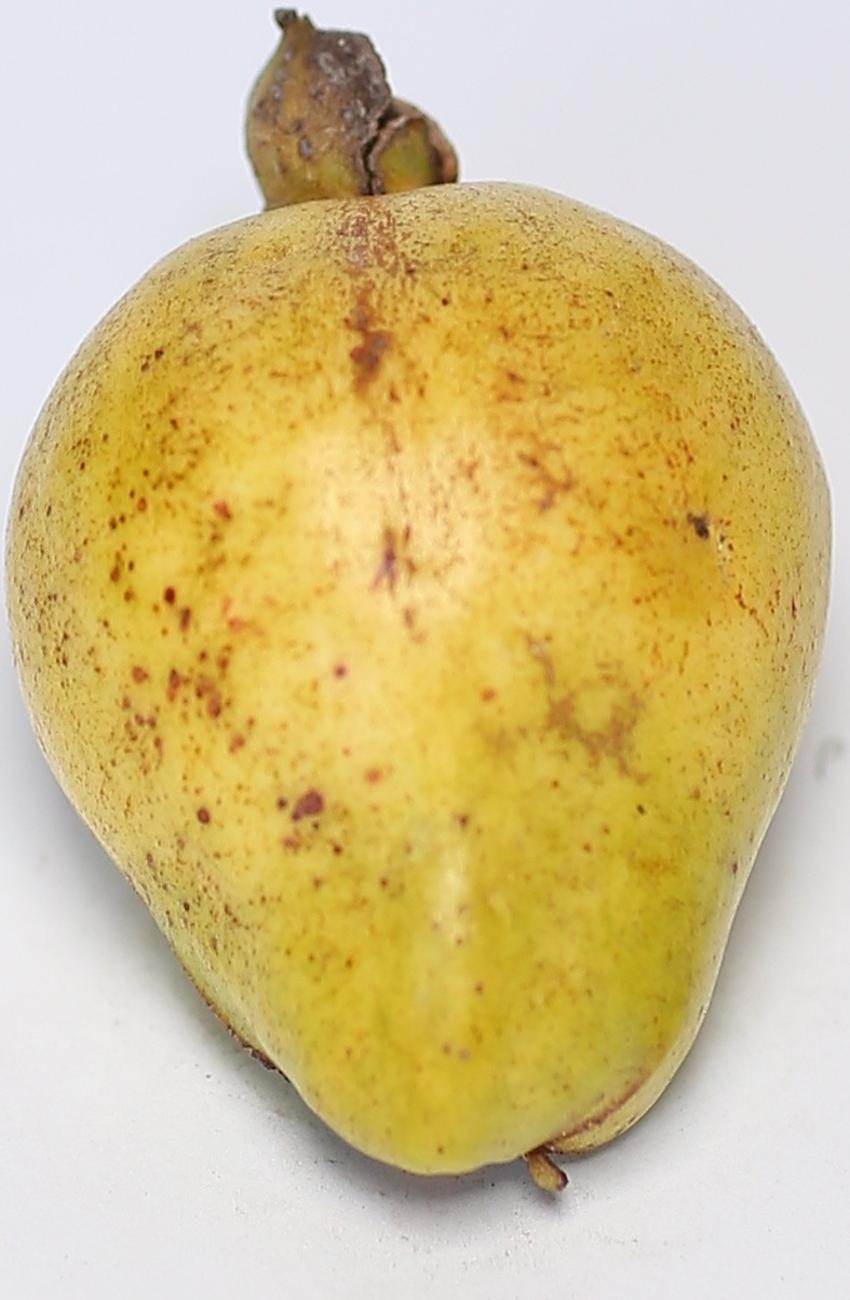
Maturity: ripe
Variety: local-sindhi